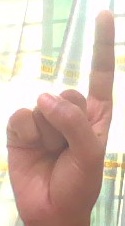
ASL sign: 1